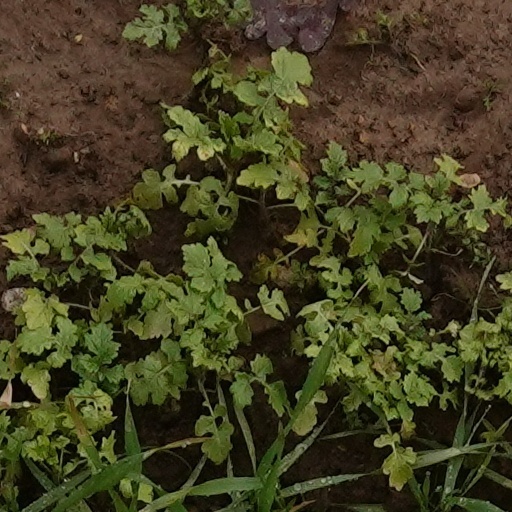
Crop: wheat